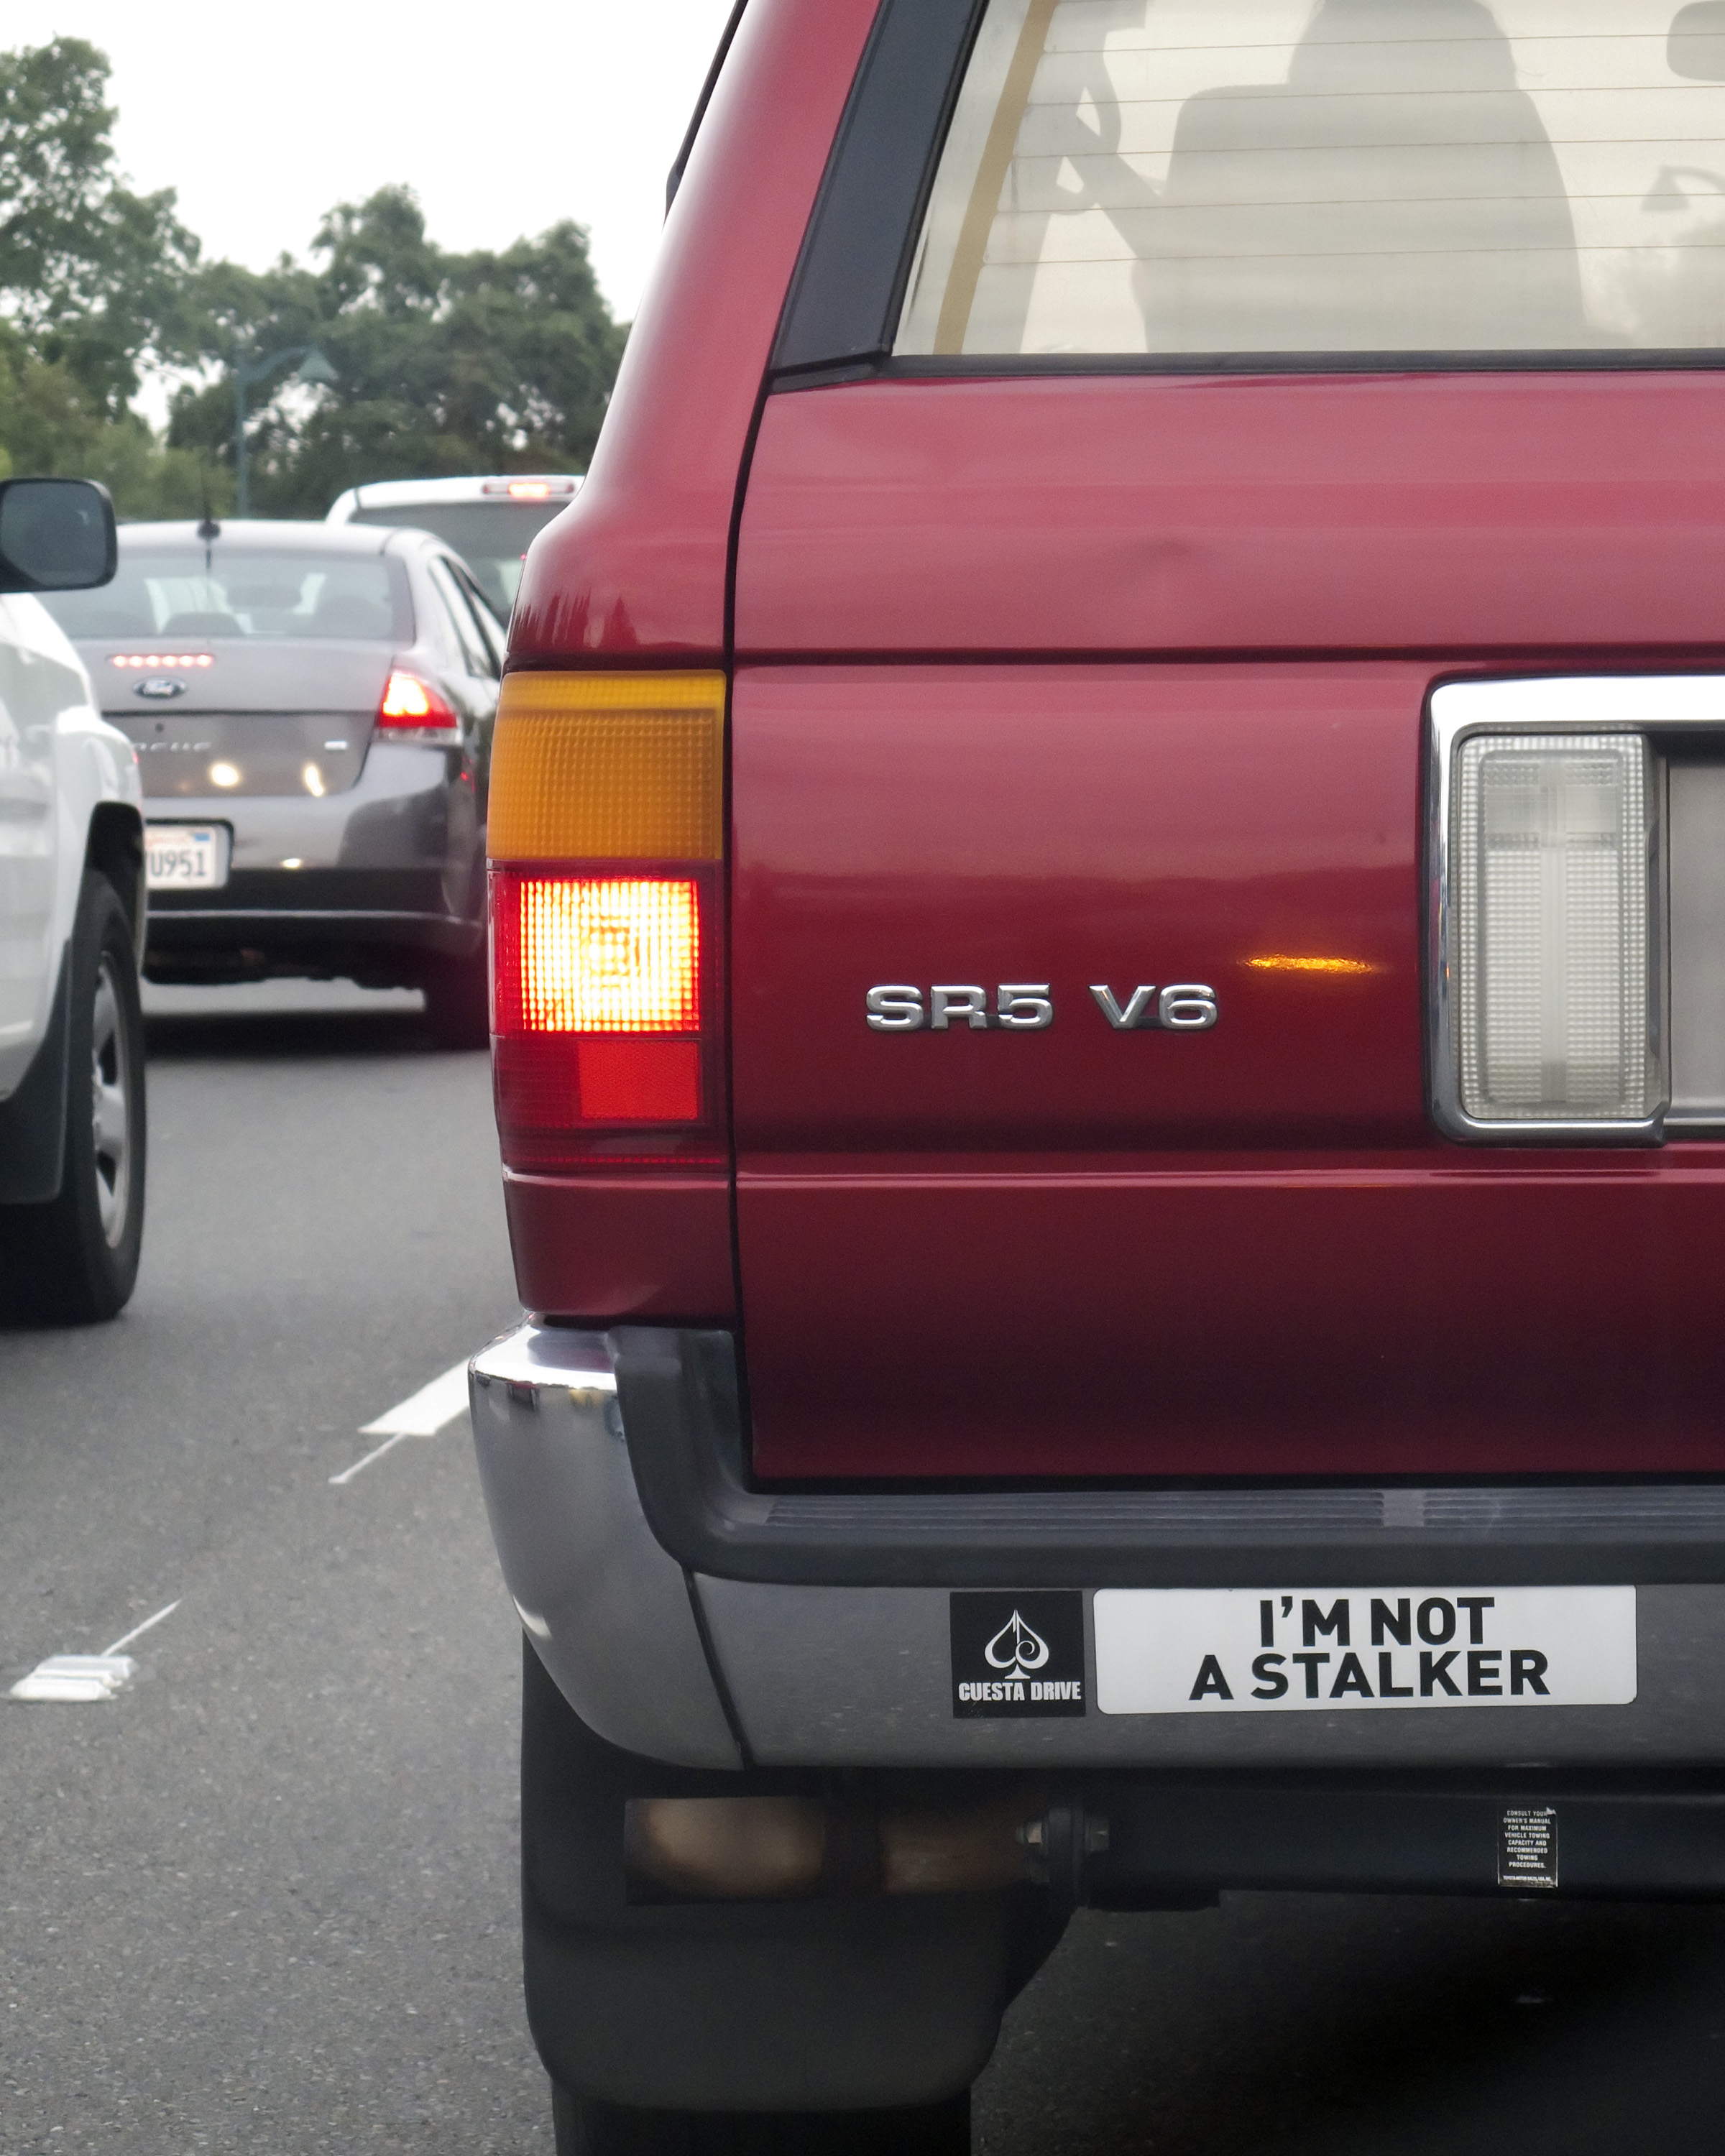
car, wheel, jeep, vehicle, bumper, sacramento, lastdayofapril, pickup truck, sport utility vehicle, land vehicle, automobile make, automotive exterior, vehicle registration plate, compact sport utility vehicle